Des Moines, Washington

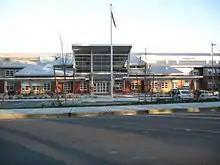
Mount Rainier High School

Most of Des Moines is within the Highline Public Schools district; the neighborhoods of Woodmont and Redondo are within the Federal Way School District.